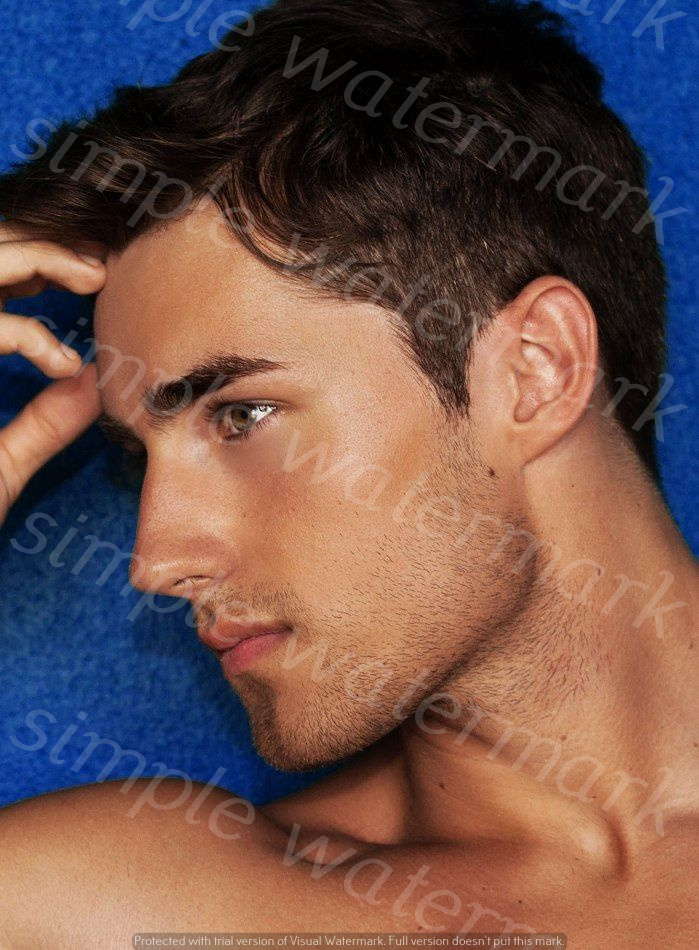
Label: Watermark